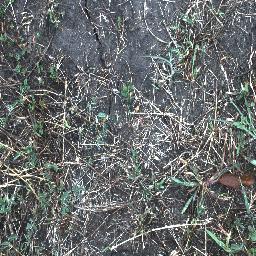
Label: negative